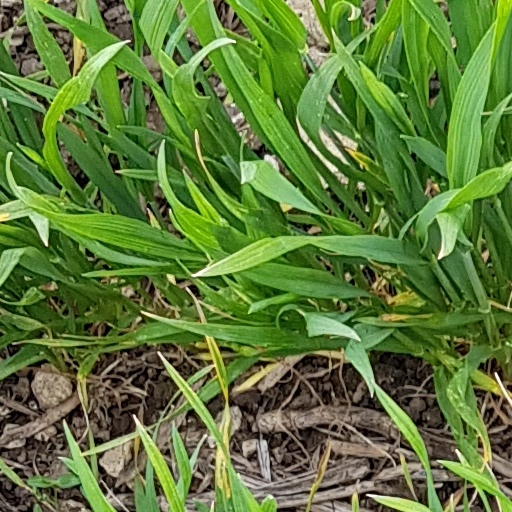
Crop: wheat